Anti-austerity movement in Spain

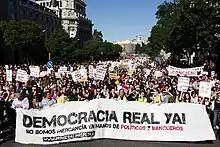

According to "¡Democracia Real YA!", 50,000 people gathered in Madrid alone. The National Police placed the number at 20,000. The march started in Plaza de Cibeles and ended in Puerta del Sol, where several manifestos were read. Also according to the organizers, 15,000 gathered in the demonstration in Barcelona, which ended in front of the Parliament of Catalonia. In other cities such as Granada, up to 5,000 protesters attended. These protests took place mostly without incident, except for an exchange of insults between some protesters and members of the Fraternity of the Virgin of Rosario, whose procession overlapped with the end of the protest after the latter continued longer than expected. In Santiago de Compostela, a group of eight hooded people smashed several banks and local businesses. It was estimated by "Deconomia" that about 130,000 people throughout Spain followed the protesters that day.